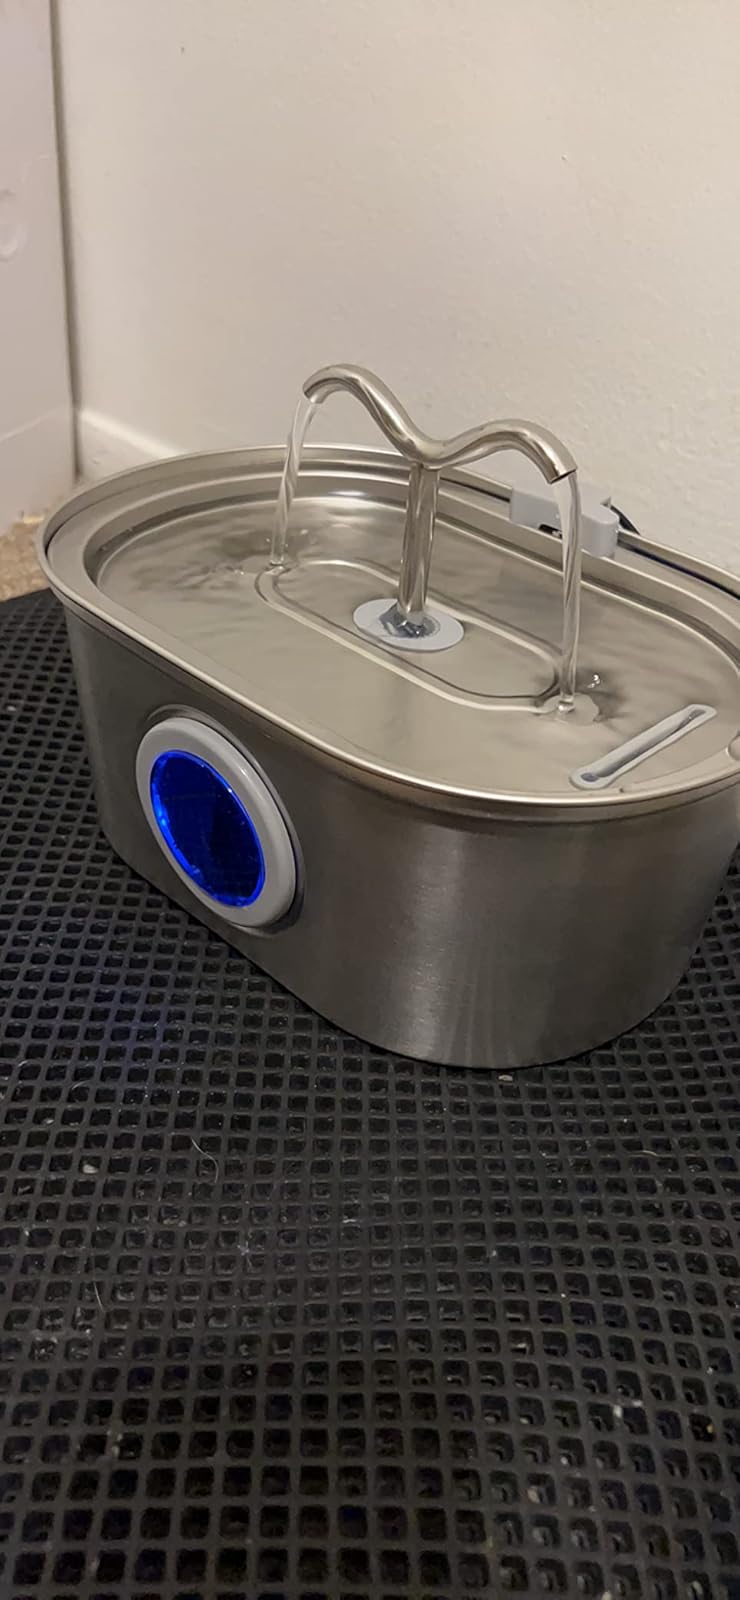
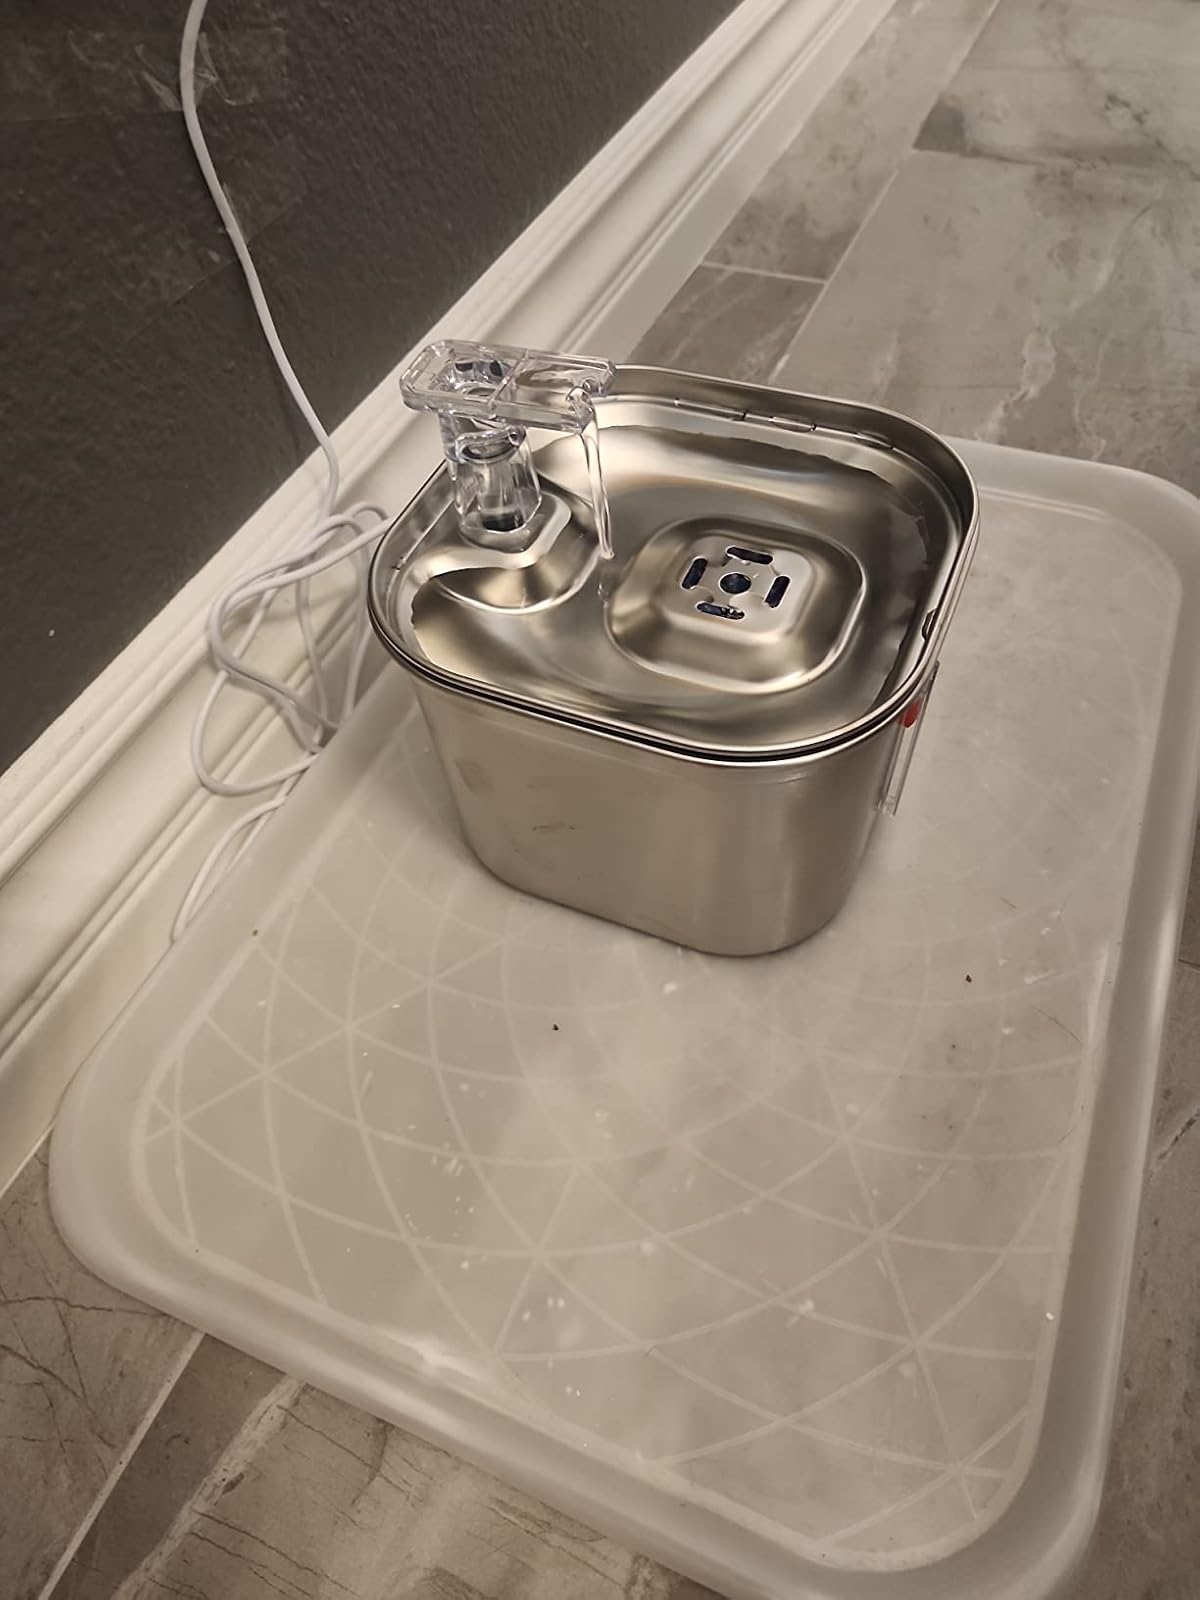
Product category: items_bowl
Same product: no